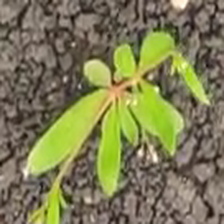
Weed species: Sicklepod_(Senna obtusifolia)